Affleck Castle

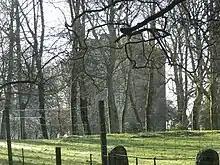
Castle in 2014

Affleck Castle, also known as Auchenleck Castle, is a tall L-plan tower house dating from the 15th century, north of Monifieth and west of Monikie Parish Church, Angus, Scotland. It is a scheduled monument.